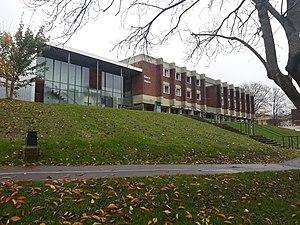
L’université du Sussex est une université de recherche anglaise située près du village de Falmer à quatre miles de Brighton. Sussex Uni a été fondée en 1961. Son campus est situé dans le parc national de South Downs et à une courte distance du centre de Brighton. L'université a reçu sa charte royale en août 1961, la première de ce que Beloff a appelé la génération universitaire du verre plat, [5] et a été un membre fondateur du groupe 1994 des universités à forte intensité de recherche.